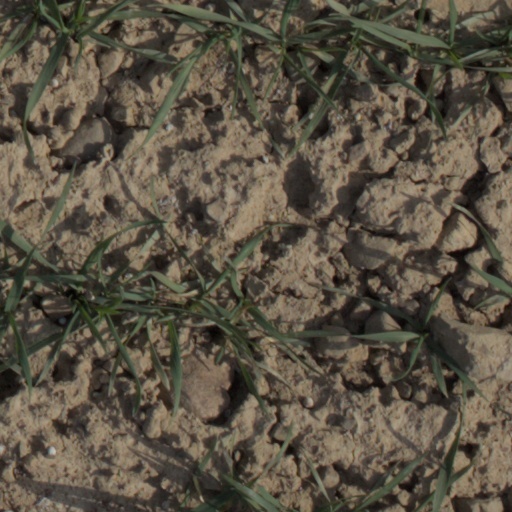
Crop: wheat